Universidad CEU San Pablo

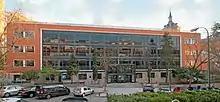
School of Economics and Business

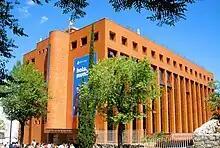
University Library

Until 1993, the CEU San Pablo University was attached to the public Complutense University of Madrid as a teaching center. It then requested its recognition by the Ministry of Education and Science, which after the mandatory report from the Council of Universities was approved by a law published on April 20, 1993. It currently has a totally private regime under Law 8/19934 and its owner is the San Pablo CEU University Foundation, which in turn is controlled by the Catholic Association of Propagandists.